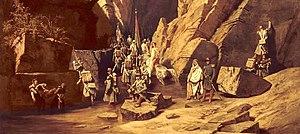
Passage des Portes de Fer, 1939, détail. Tableau d'Adrien Dauzats.
Georges Yver est un historien français. Ancien élève de l'École française de Rome, il se consacre d'abord à l'histoire économique de l'Italie médiévale et publie sa thèse en 1903.